Lives of the Most Excellent Painters, Sculptors, and Architects

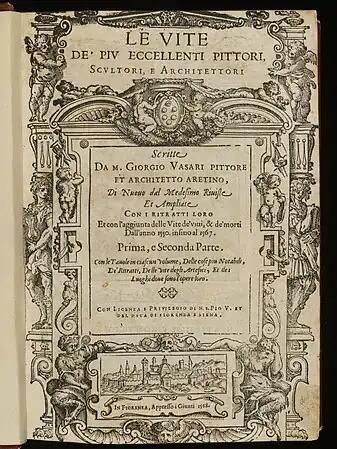
Title page of the 1568 edition of "Le Vite"

The Lives of the Most Excellent Painters, Sculptors, and Architects is a series of artist biographies written by 16th-century Italian painter and architect Giorgio Vasari, which is considered "perhaps the most famous, and even today the most-read work of the older literature of art", "some of the Italian Renaissance's most influential writing on art", and "the first important book on art history".